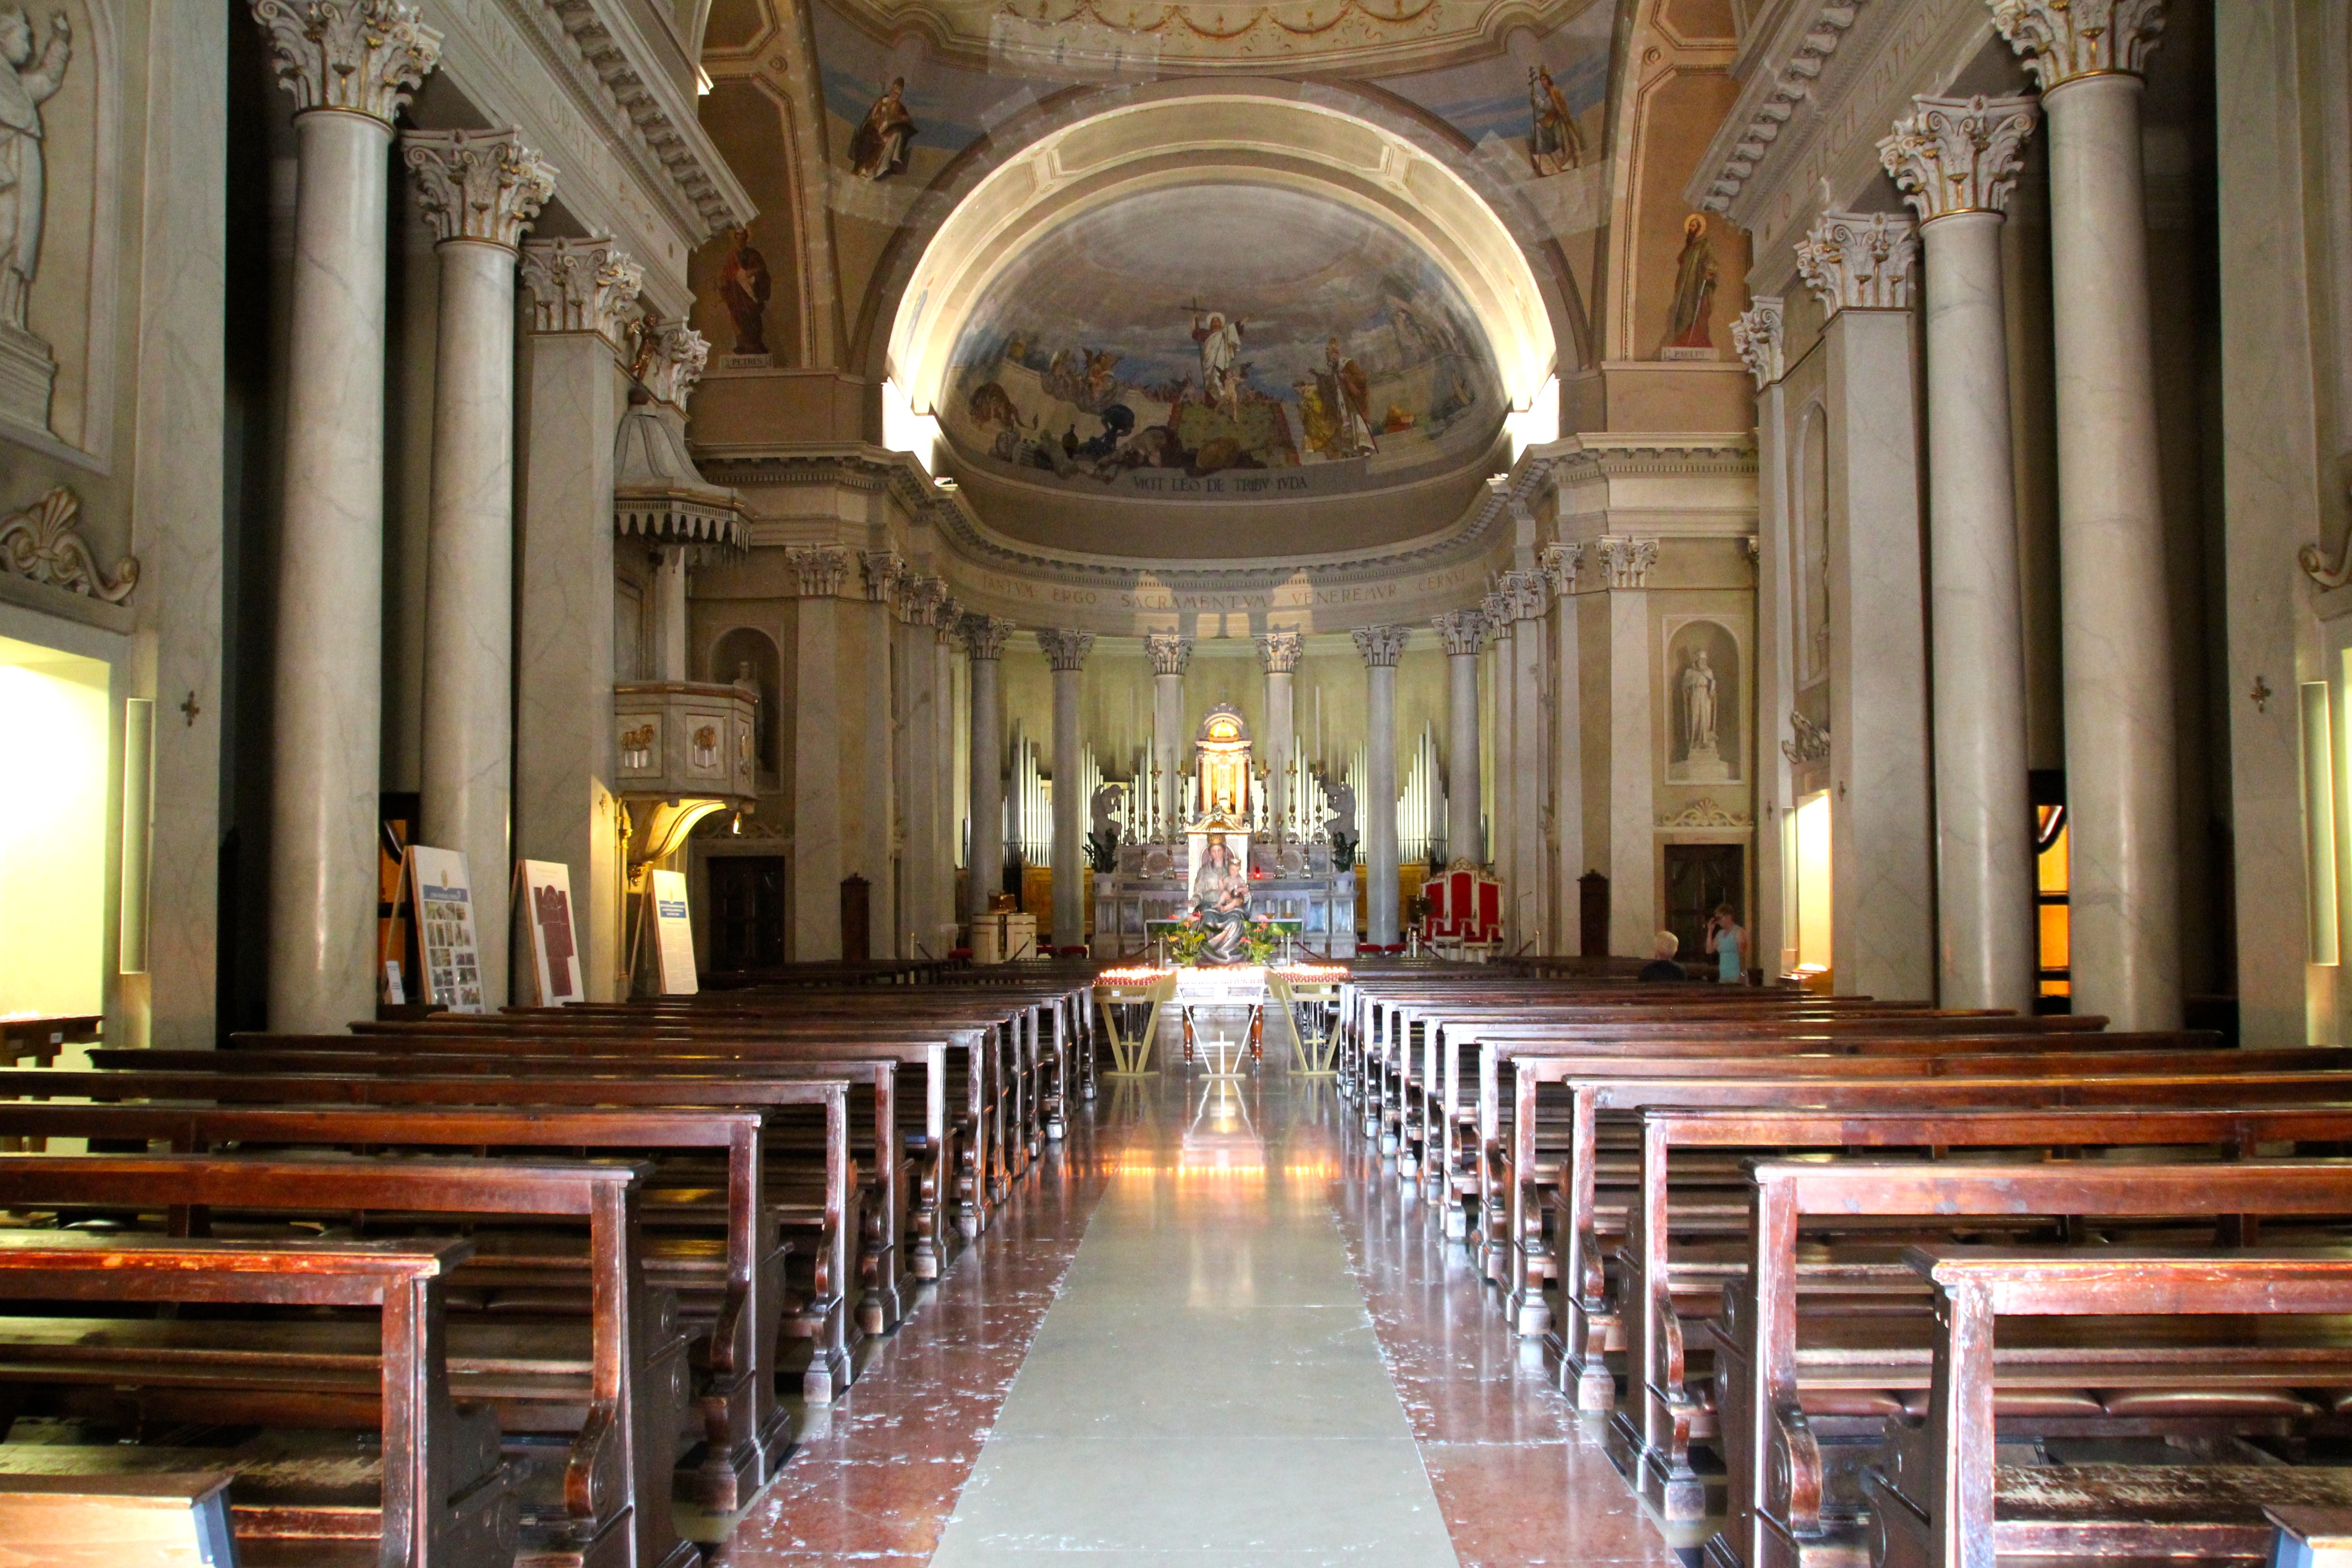
seat, interior, building, religion, church, cathedral, chapel, place of worship, pray, aisle, altar, synagogue, basilica, house of worship, church pews